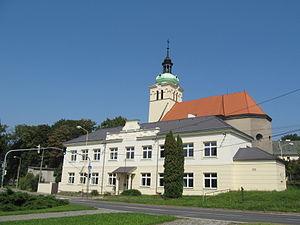
Rokytnice est une commune du district de Přerov, dans la région d'Olomouc, en République tchèque. Sa population s'élevait à 1 521 habitants en 2018.